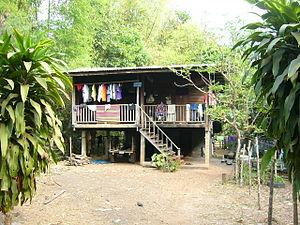
L‘Isan est la région Nord-Est de la Thaïlande. Couvrant environ le tiers du pays, elle est située sur le plateau de Khorat, bordée au nord et à l'est par le fleuve Mékong et au sud par le Cambodge. À l'ouest, elle est séparée des régions Nord et Centre par les montagnes de Dong Phaya Yen et la chaine des monts Phetchabun.